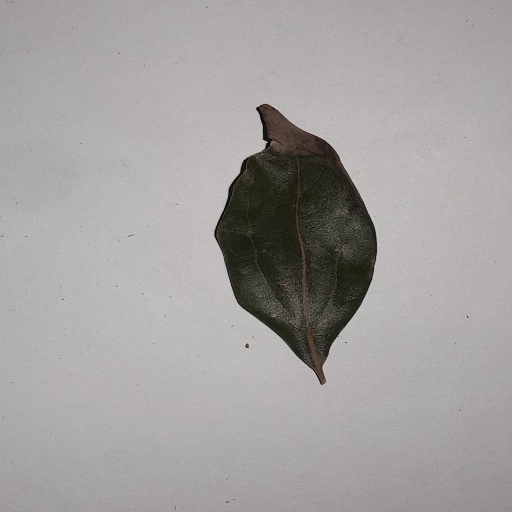
Species: Camphor
Leaf condition: Bacterial Spot